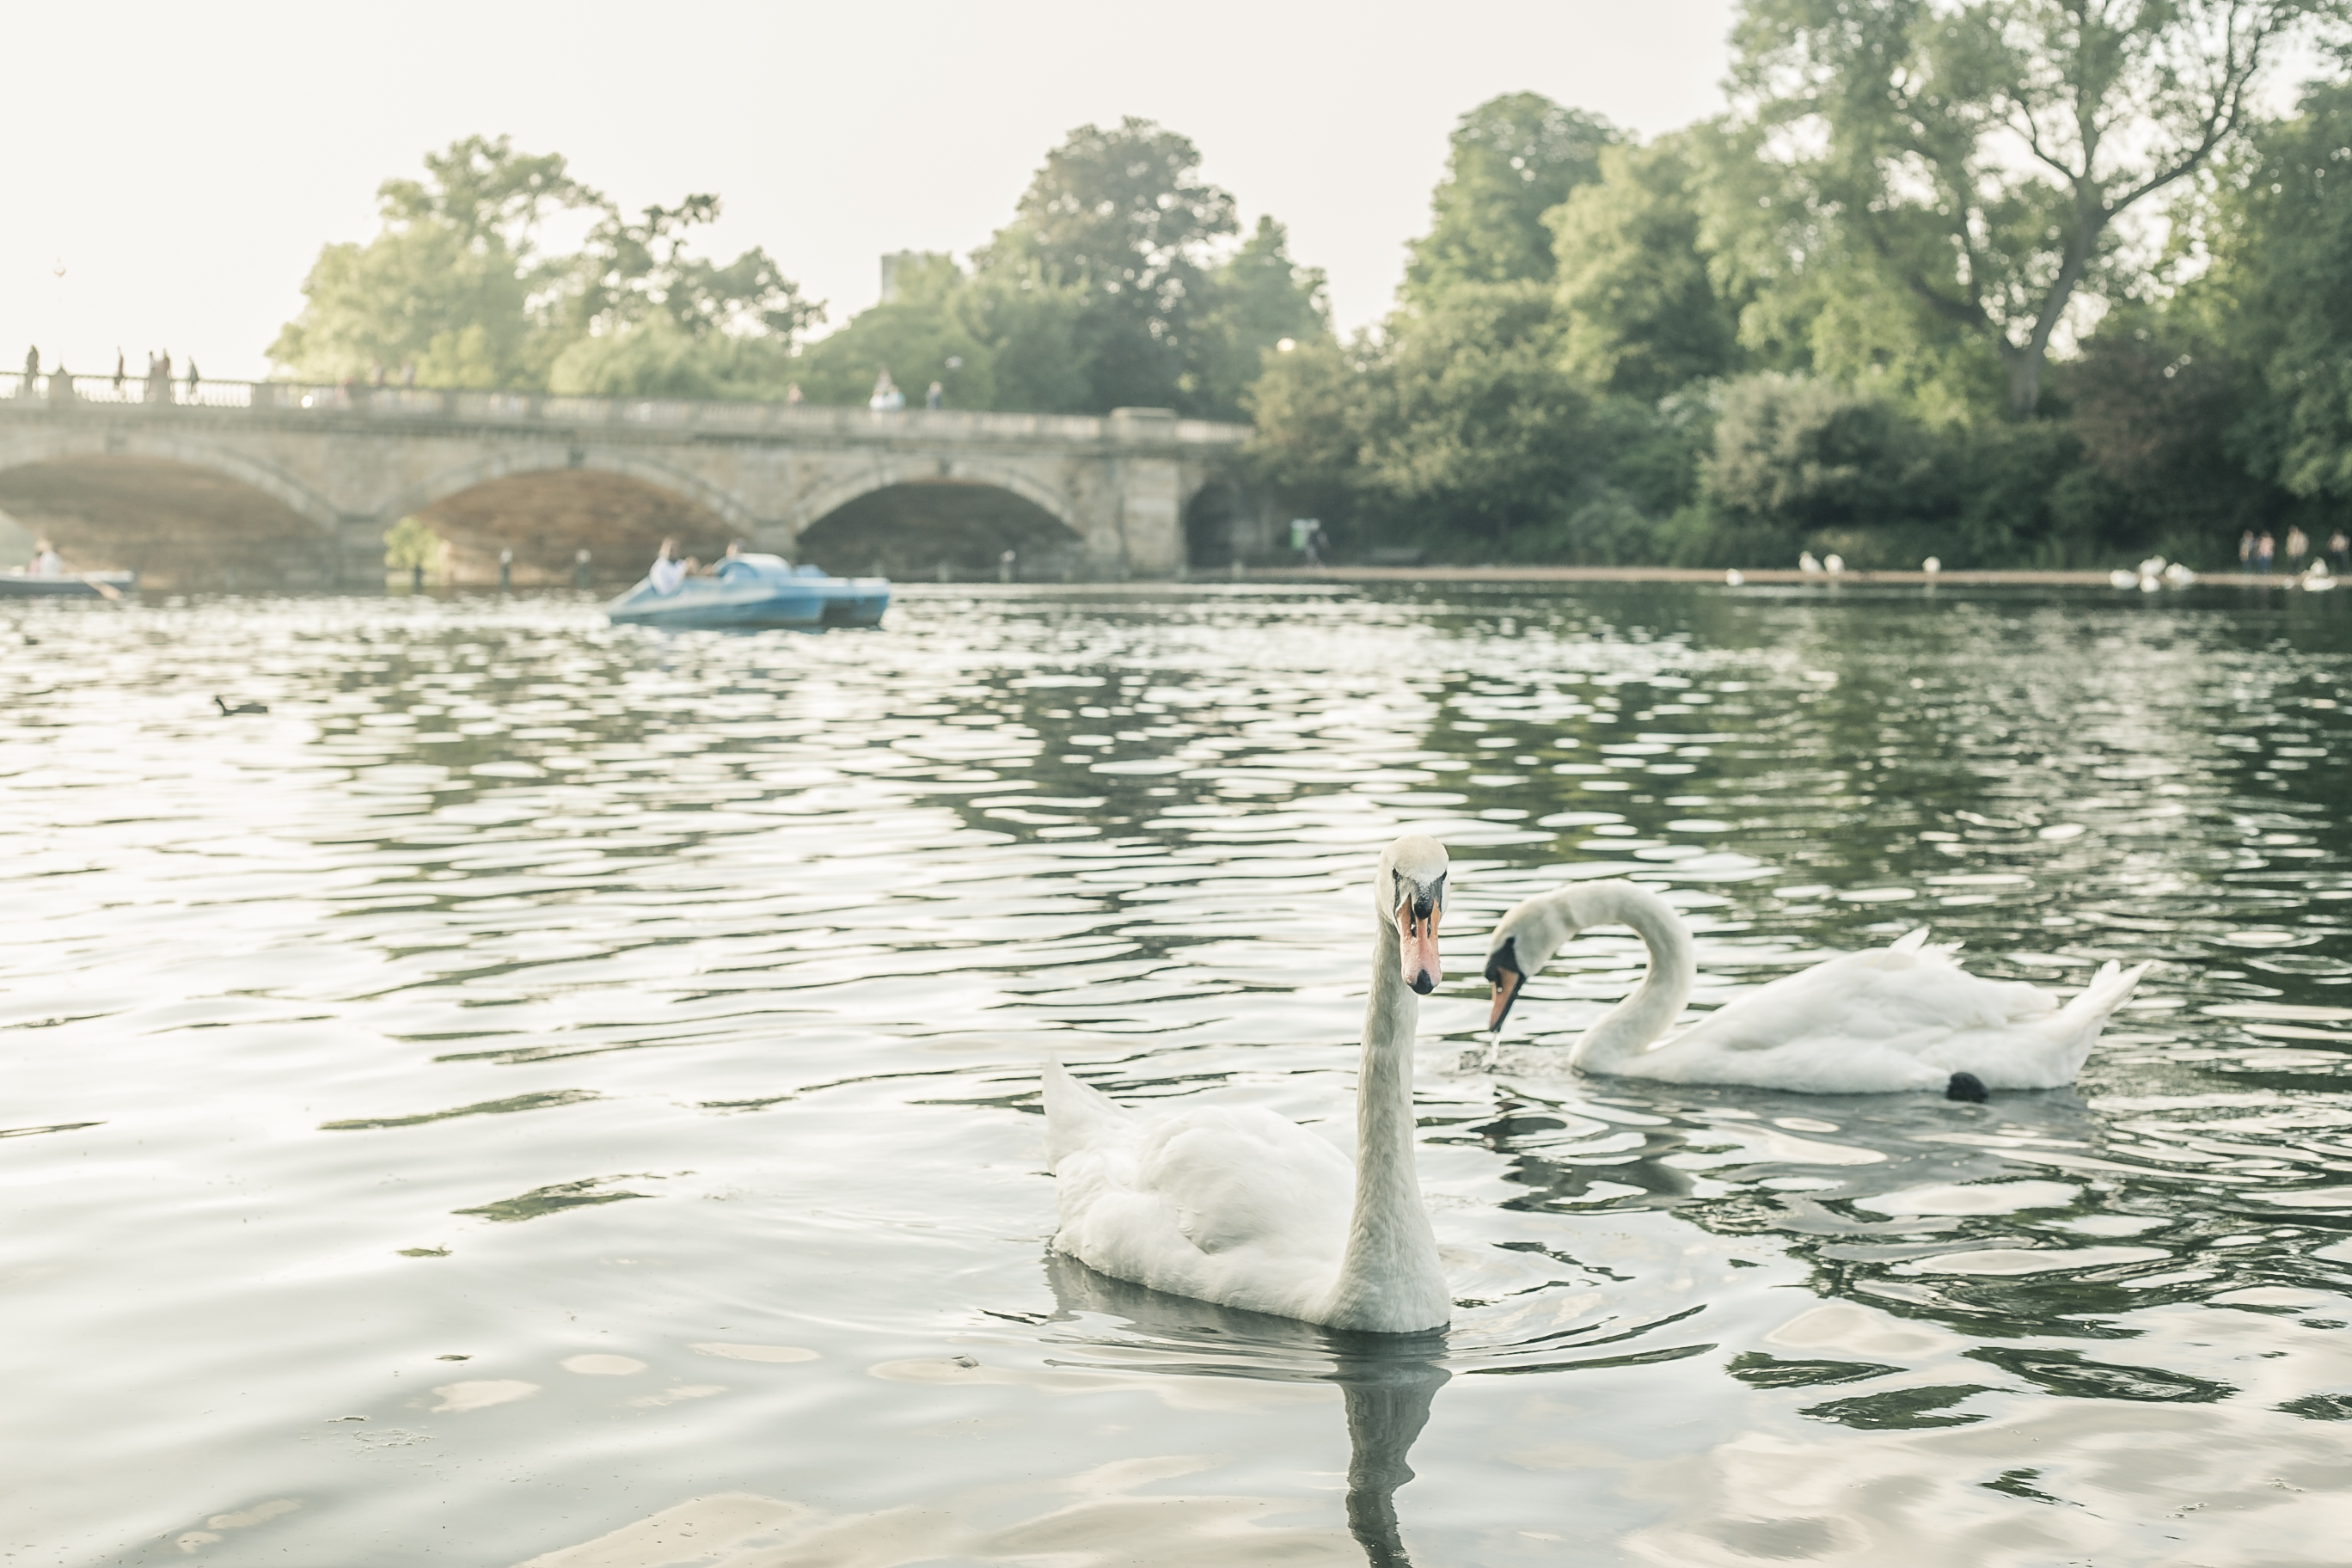
swan, river, animal, duck, feather, lake, serpentine, trumpeter, trumpeter swan, swan lake, white, white swan, beautiful, whooper swan, water, water bird, waterway, bird, pond, ducks, geese and swans, sky, tree, bank, waterfowl, reservoir, adaptation, landscape, loch, vehicle, canal, vacation, boat, tourism, channel